Ozeryshche, Ukraine

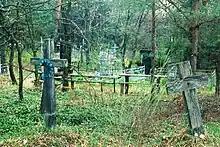
Old oak crosses at the village cemetery.

There were remains of several ancient settlements and a grave field of the Neolithic (V-III millennium BC), Chernyakhov culture and Kievan Rus found in a few kilometers east of the village, next to the former khutir Borok. In 1994 the National Academy of Sciences of Ukraine conducted an archaeological expedition in settlements and their surroundings on the left bank of the Kaniv Reservoir. Among the others, there were archaeological findings of different historical eras, including of Kievan Rus period, found nearby Ozeryshche village.